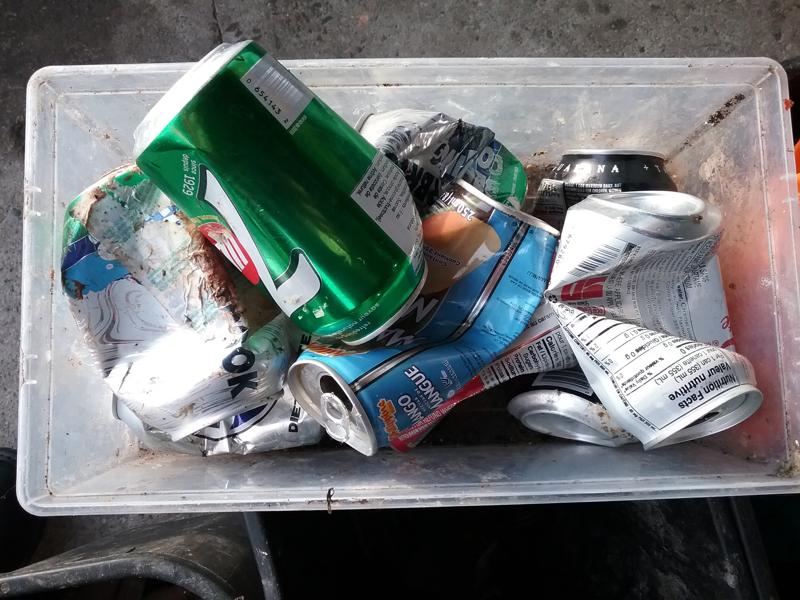
Waste category: metal